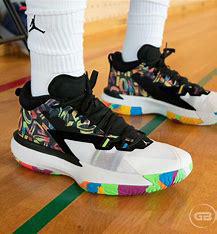
Brand: Jordan
Model: Zion 1